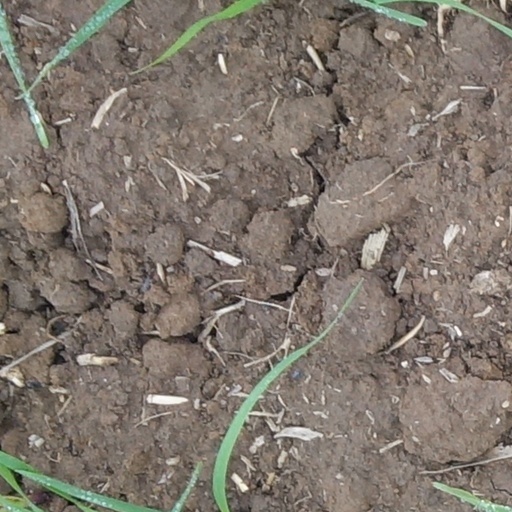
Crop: wheat